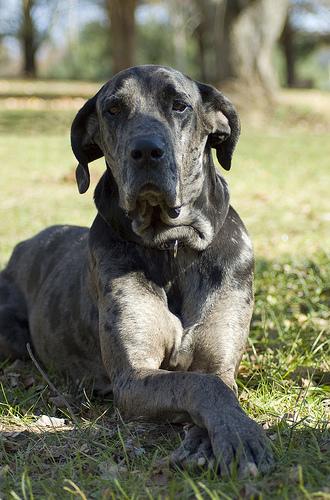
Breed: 206-n000035-Great_Dane